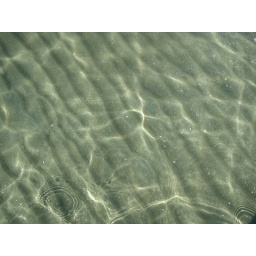
chrystal clear water shows the wavy sand of the beach in Zakynthos